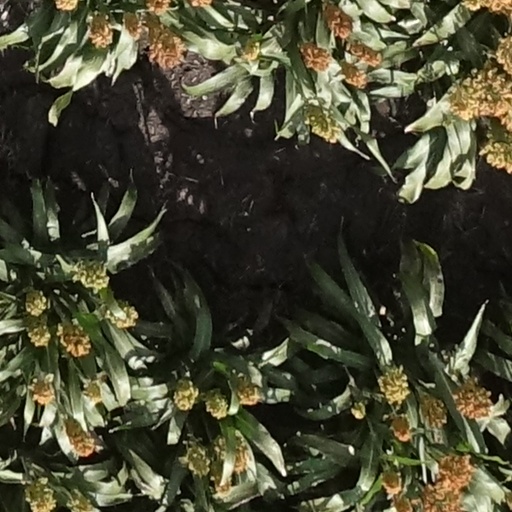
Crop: sorghum